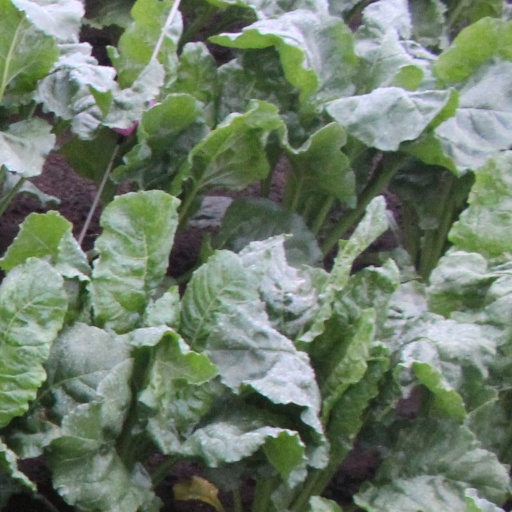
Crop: sugar beet